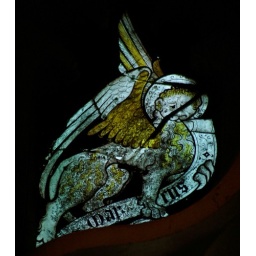
The lion symbol of St Mark the evangelist. 15th century glass in the tracery of a north chancel window.